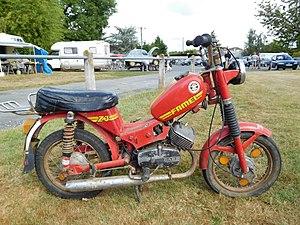
FAMEL Z3.